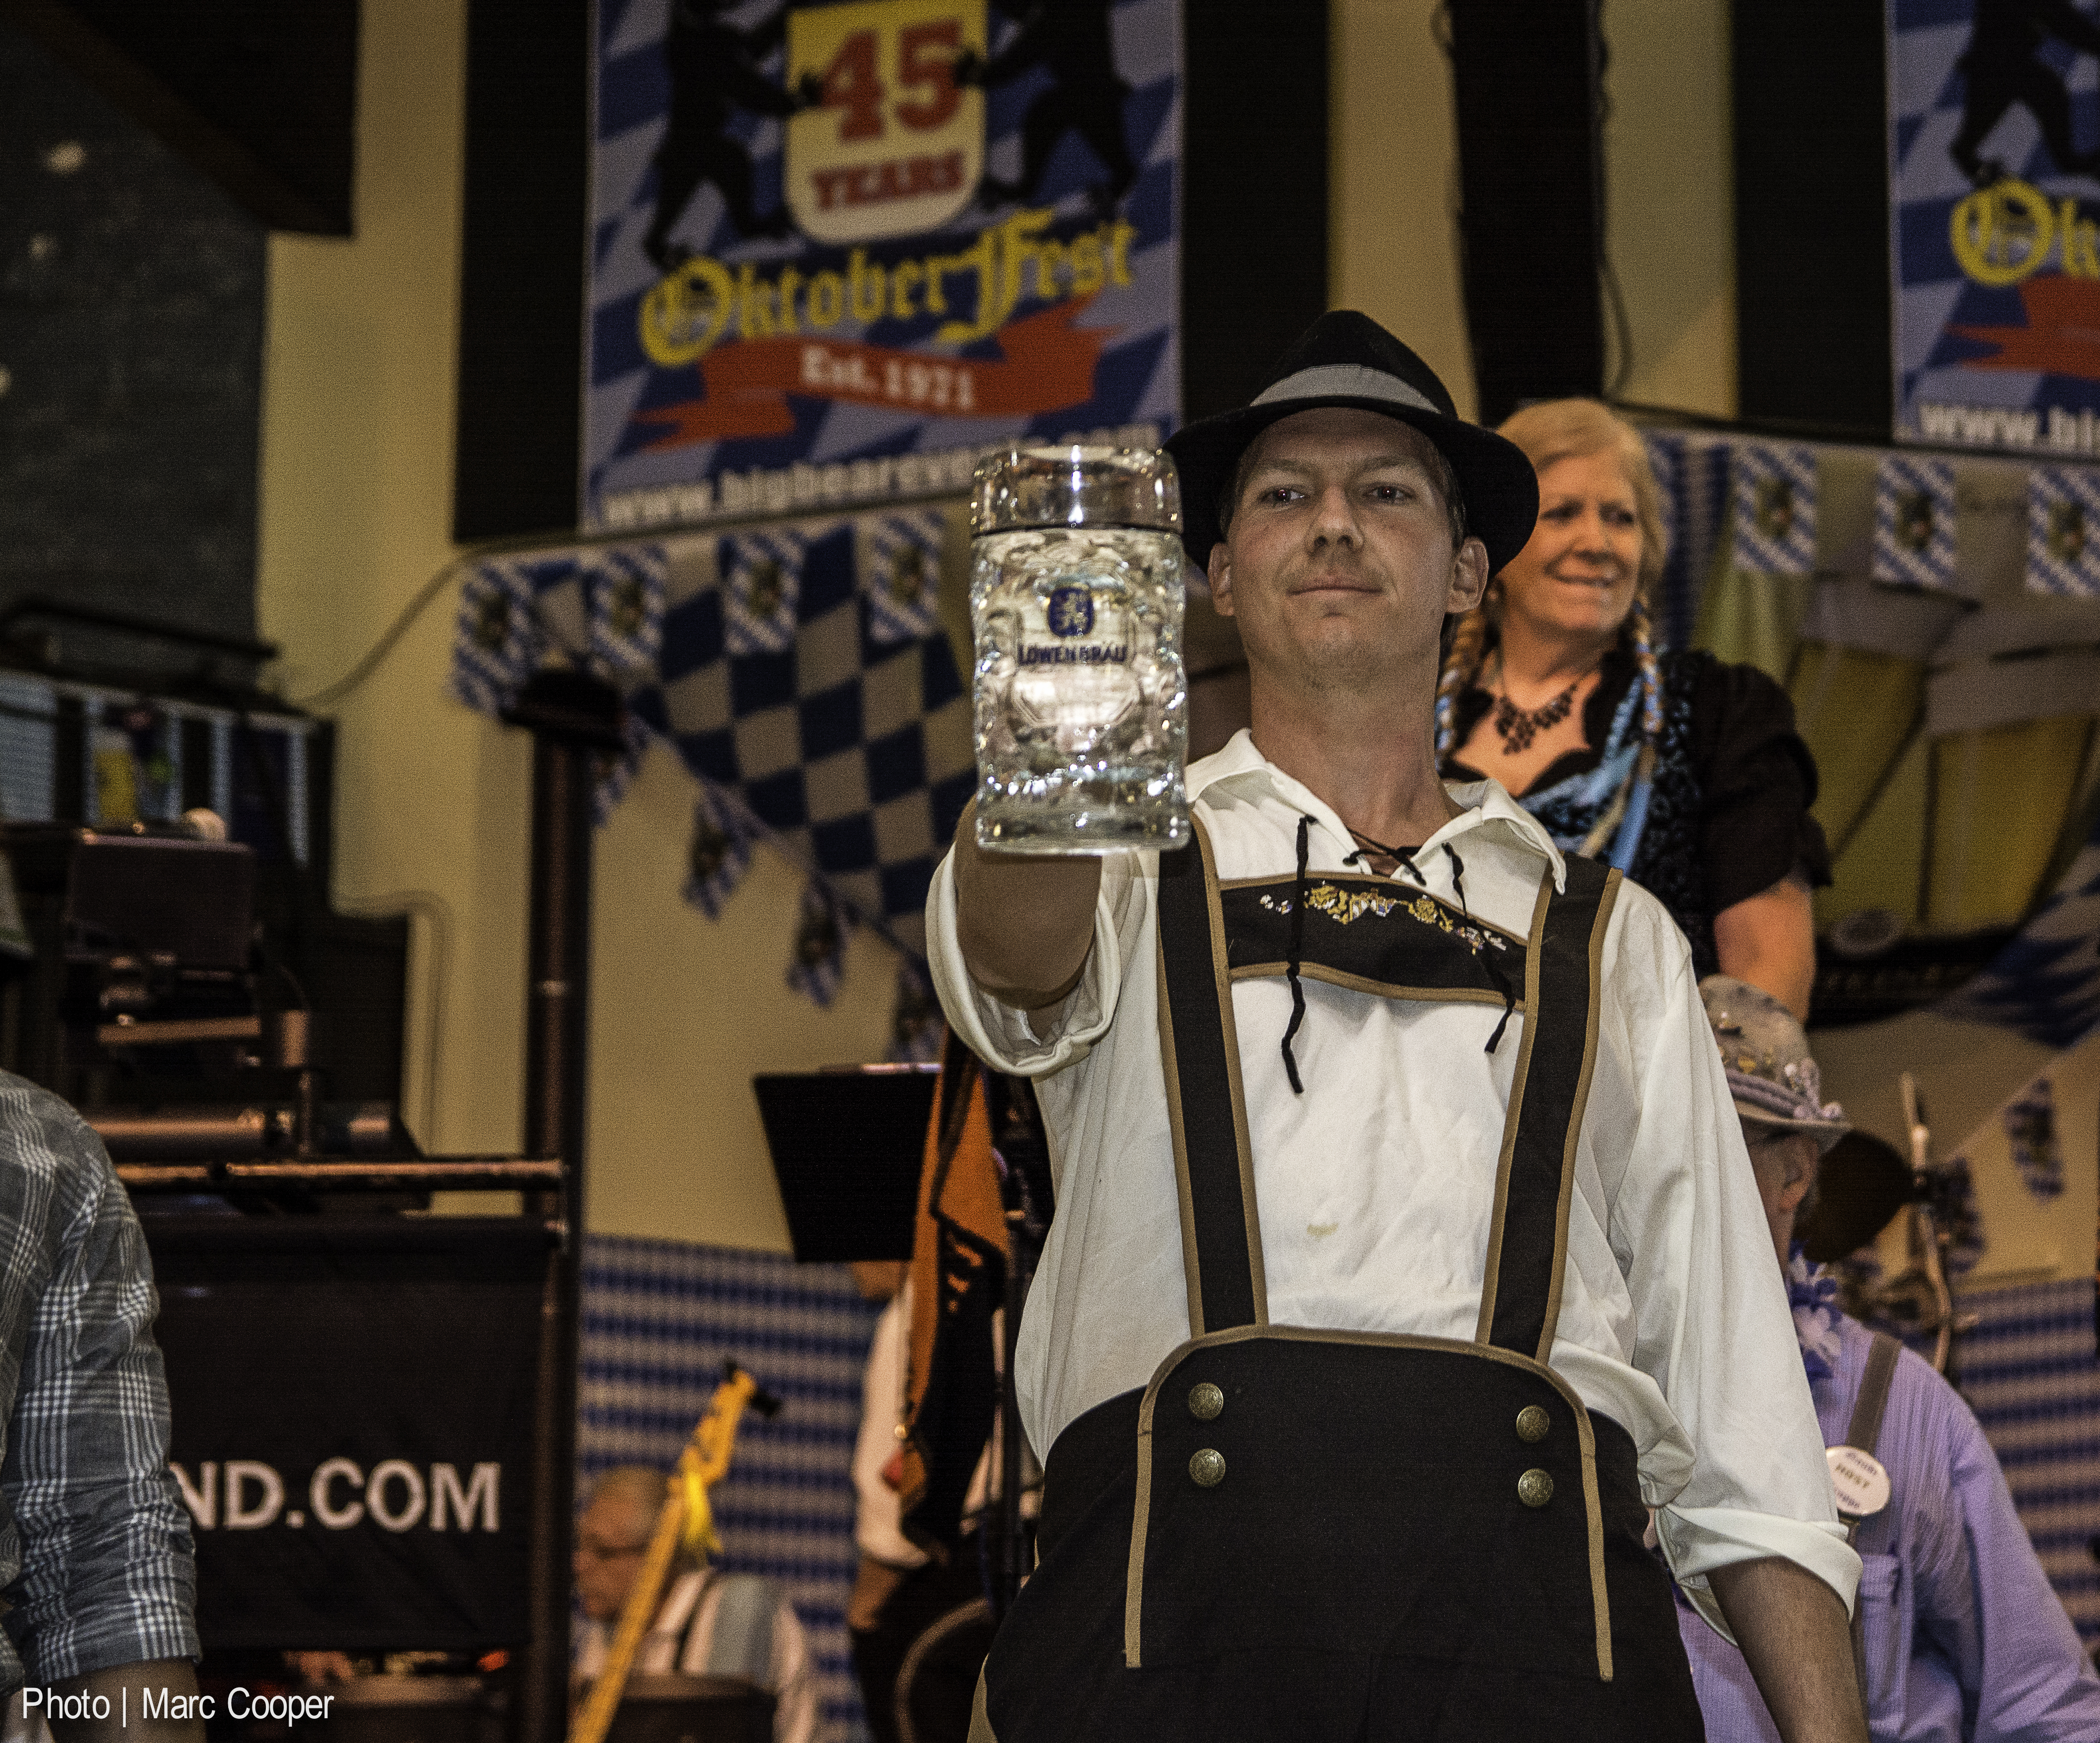
recreation, musician, profession, performance, event, bigbearlake, costume, oktoberfest